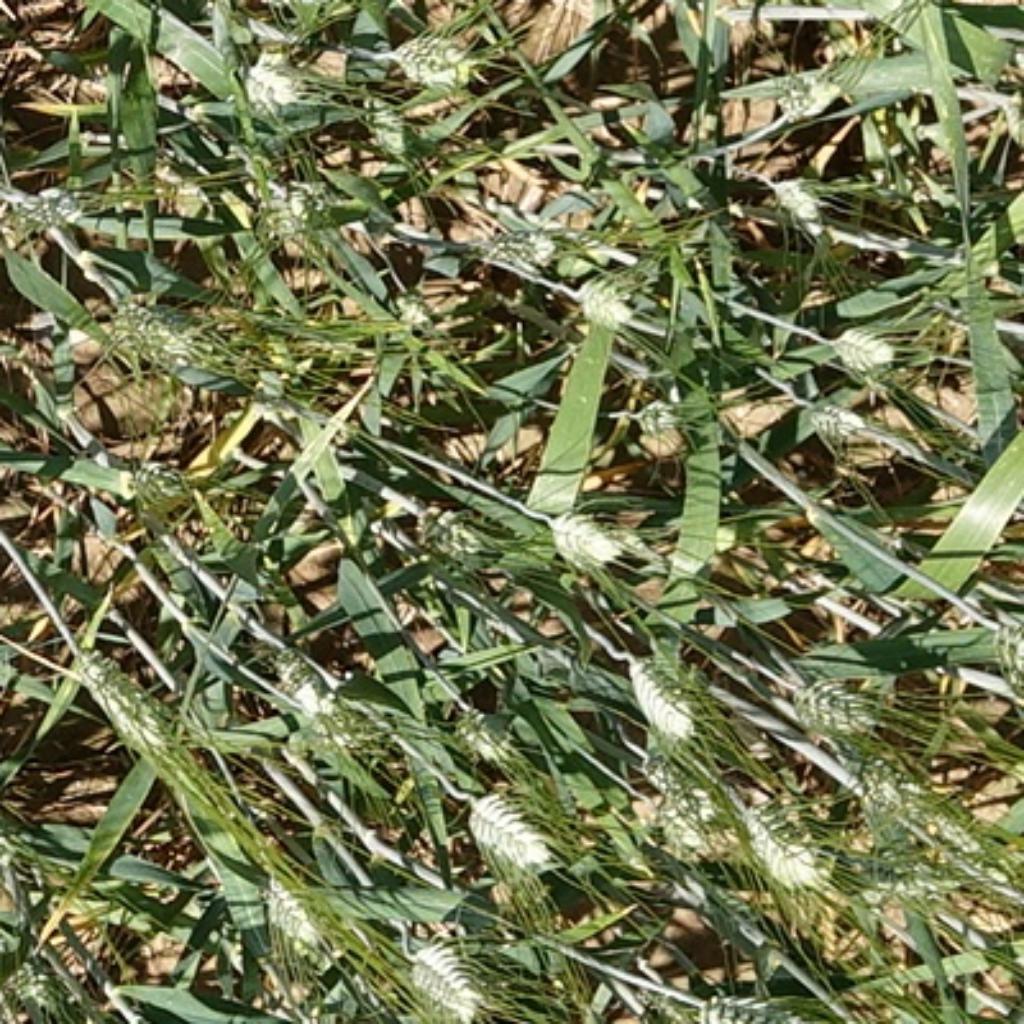
Country: France
Location: Gréoux
Wheat development stage: Filling